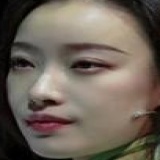
diễn viên Nghê Ni